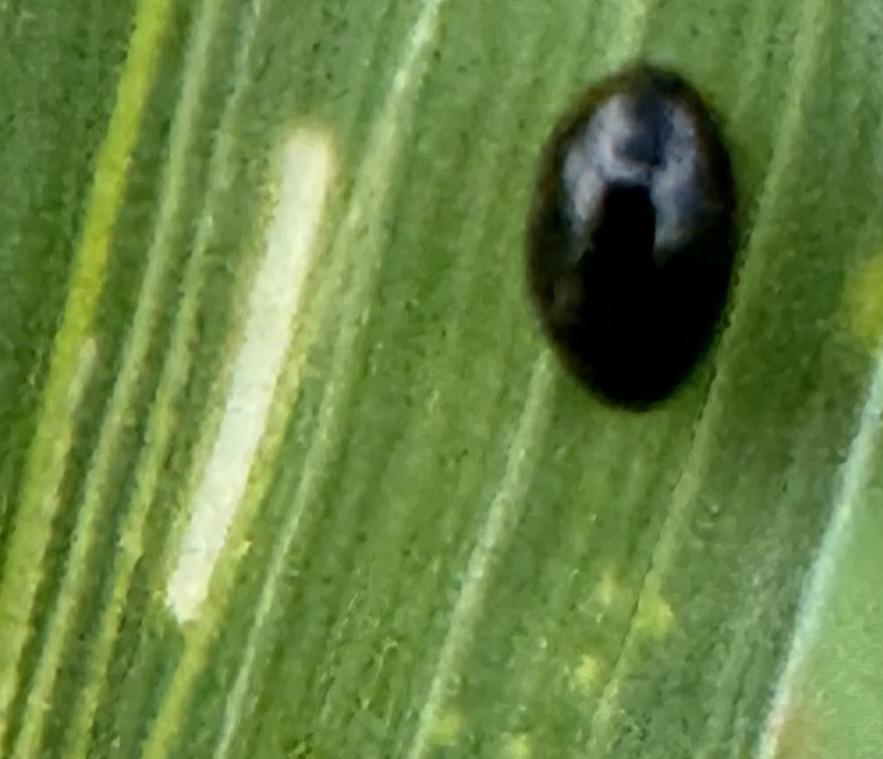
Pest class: cereal_leaf_beetle